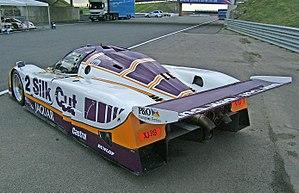
La Jaguar XJR-9 est une voiture de course développée et construite par TWR pour Jaguar dans le but de participer, en 1987, au Championnat du monde des voitures de sport ainsi qu'au Championnat IMSA GT. Elle remporta les 24 Heures du Mans 1988. Il s'agit de la sixième victoire de Jaguar dans l'épreuve, trente-et-un an après la précédente.